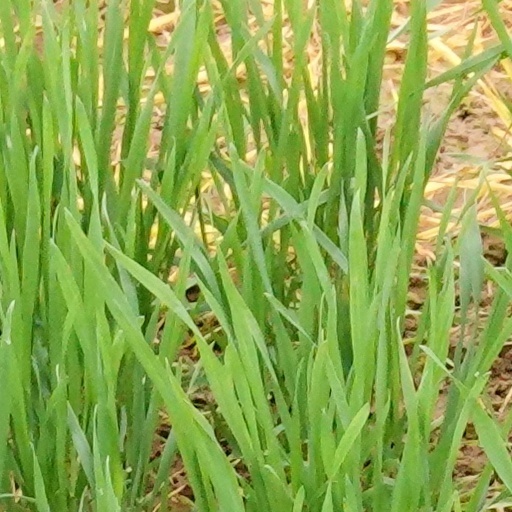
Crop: wheat